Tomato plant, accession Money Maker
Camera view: horizontal (90 deg, fisheye); turntable rotation: 330 degrees
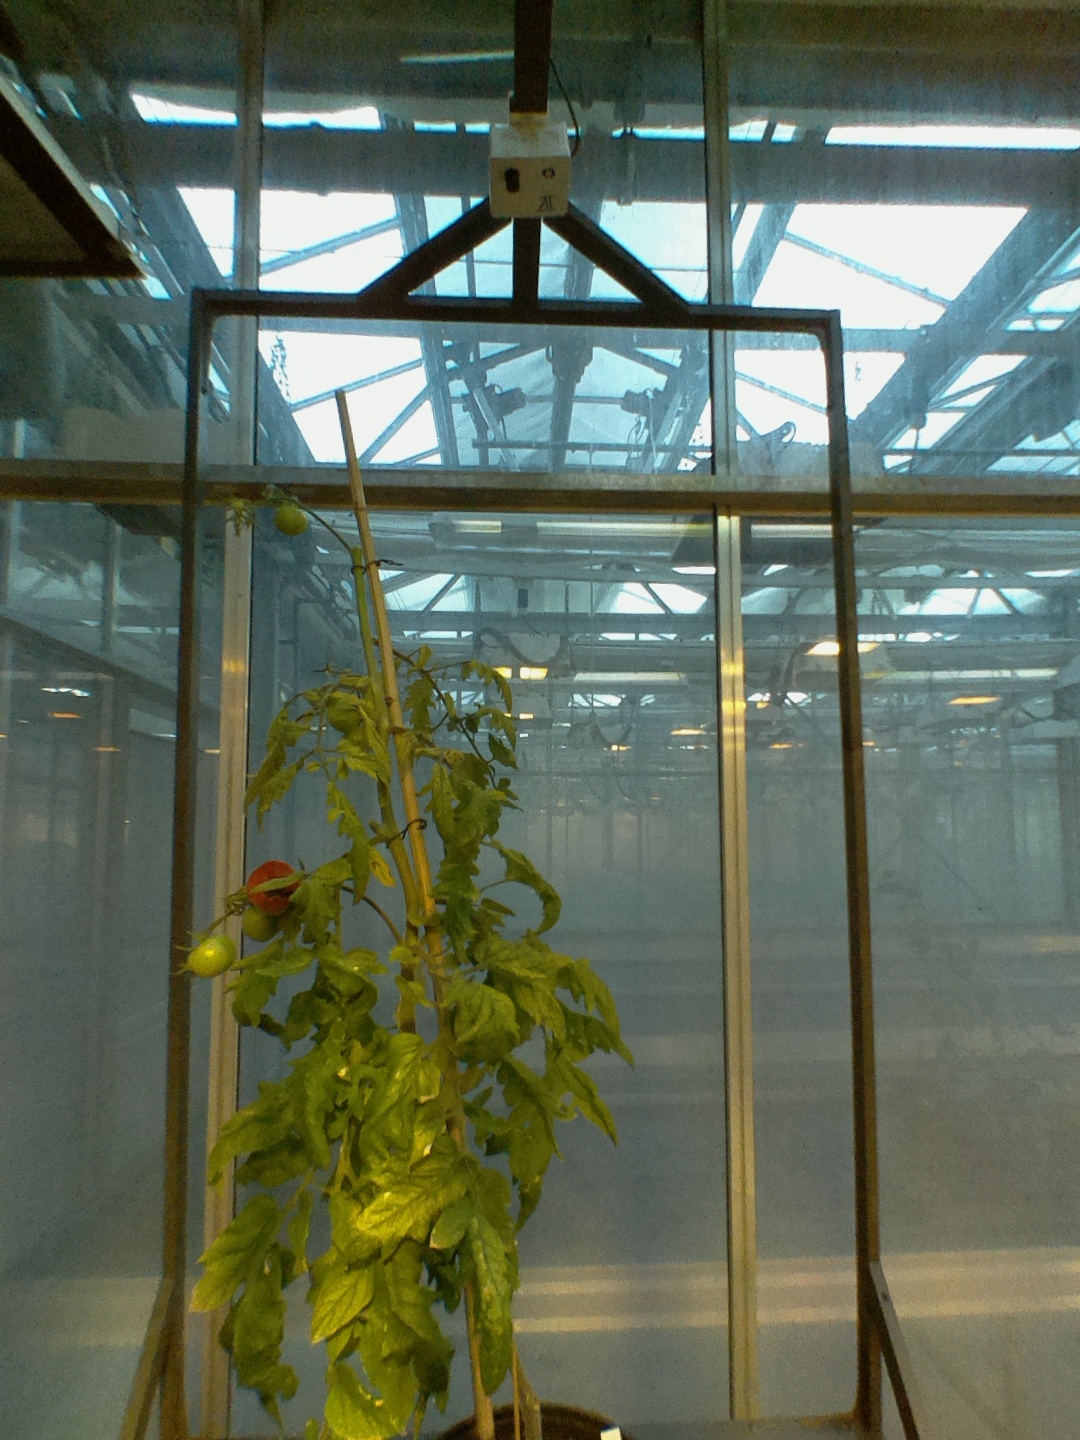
BBCH growth stage 81: 10%-20% of fruits show typical fully ripe color